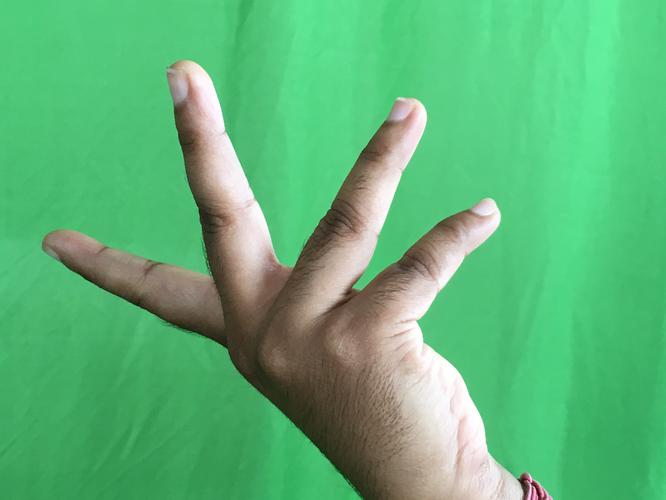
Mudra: Alapadmam
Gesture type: single_hand